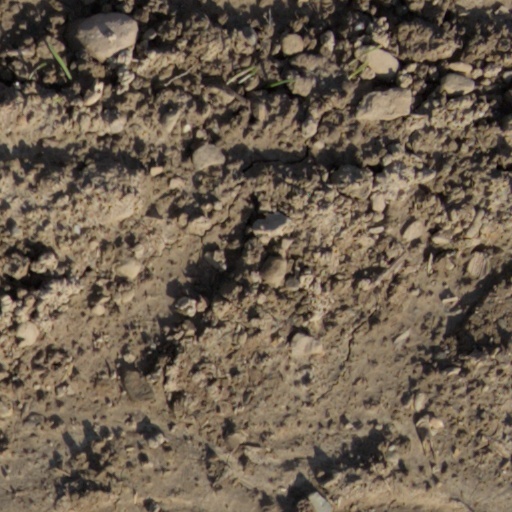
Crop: wheat